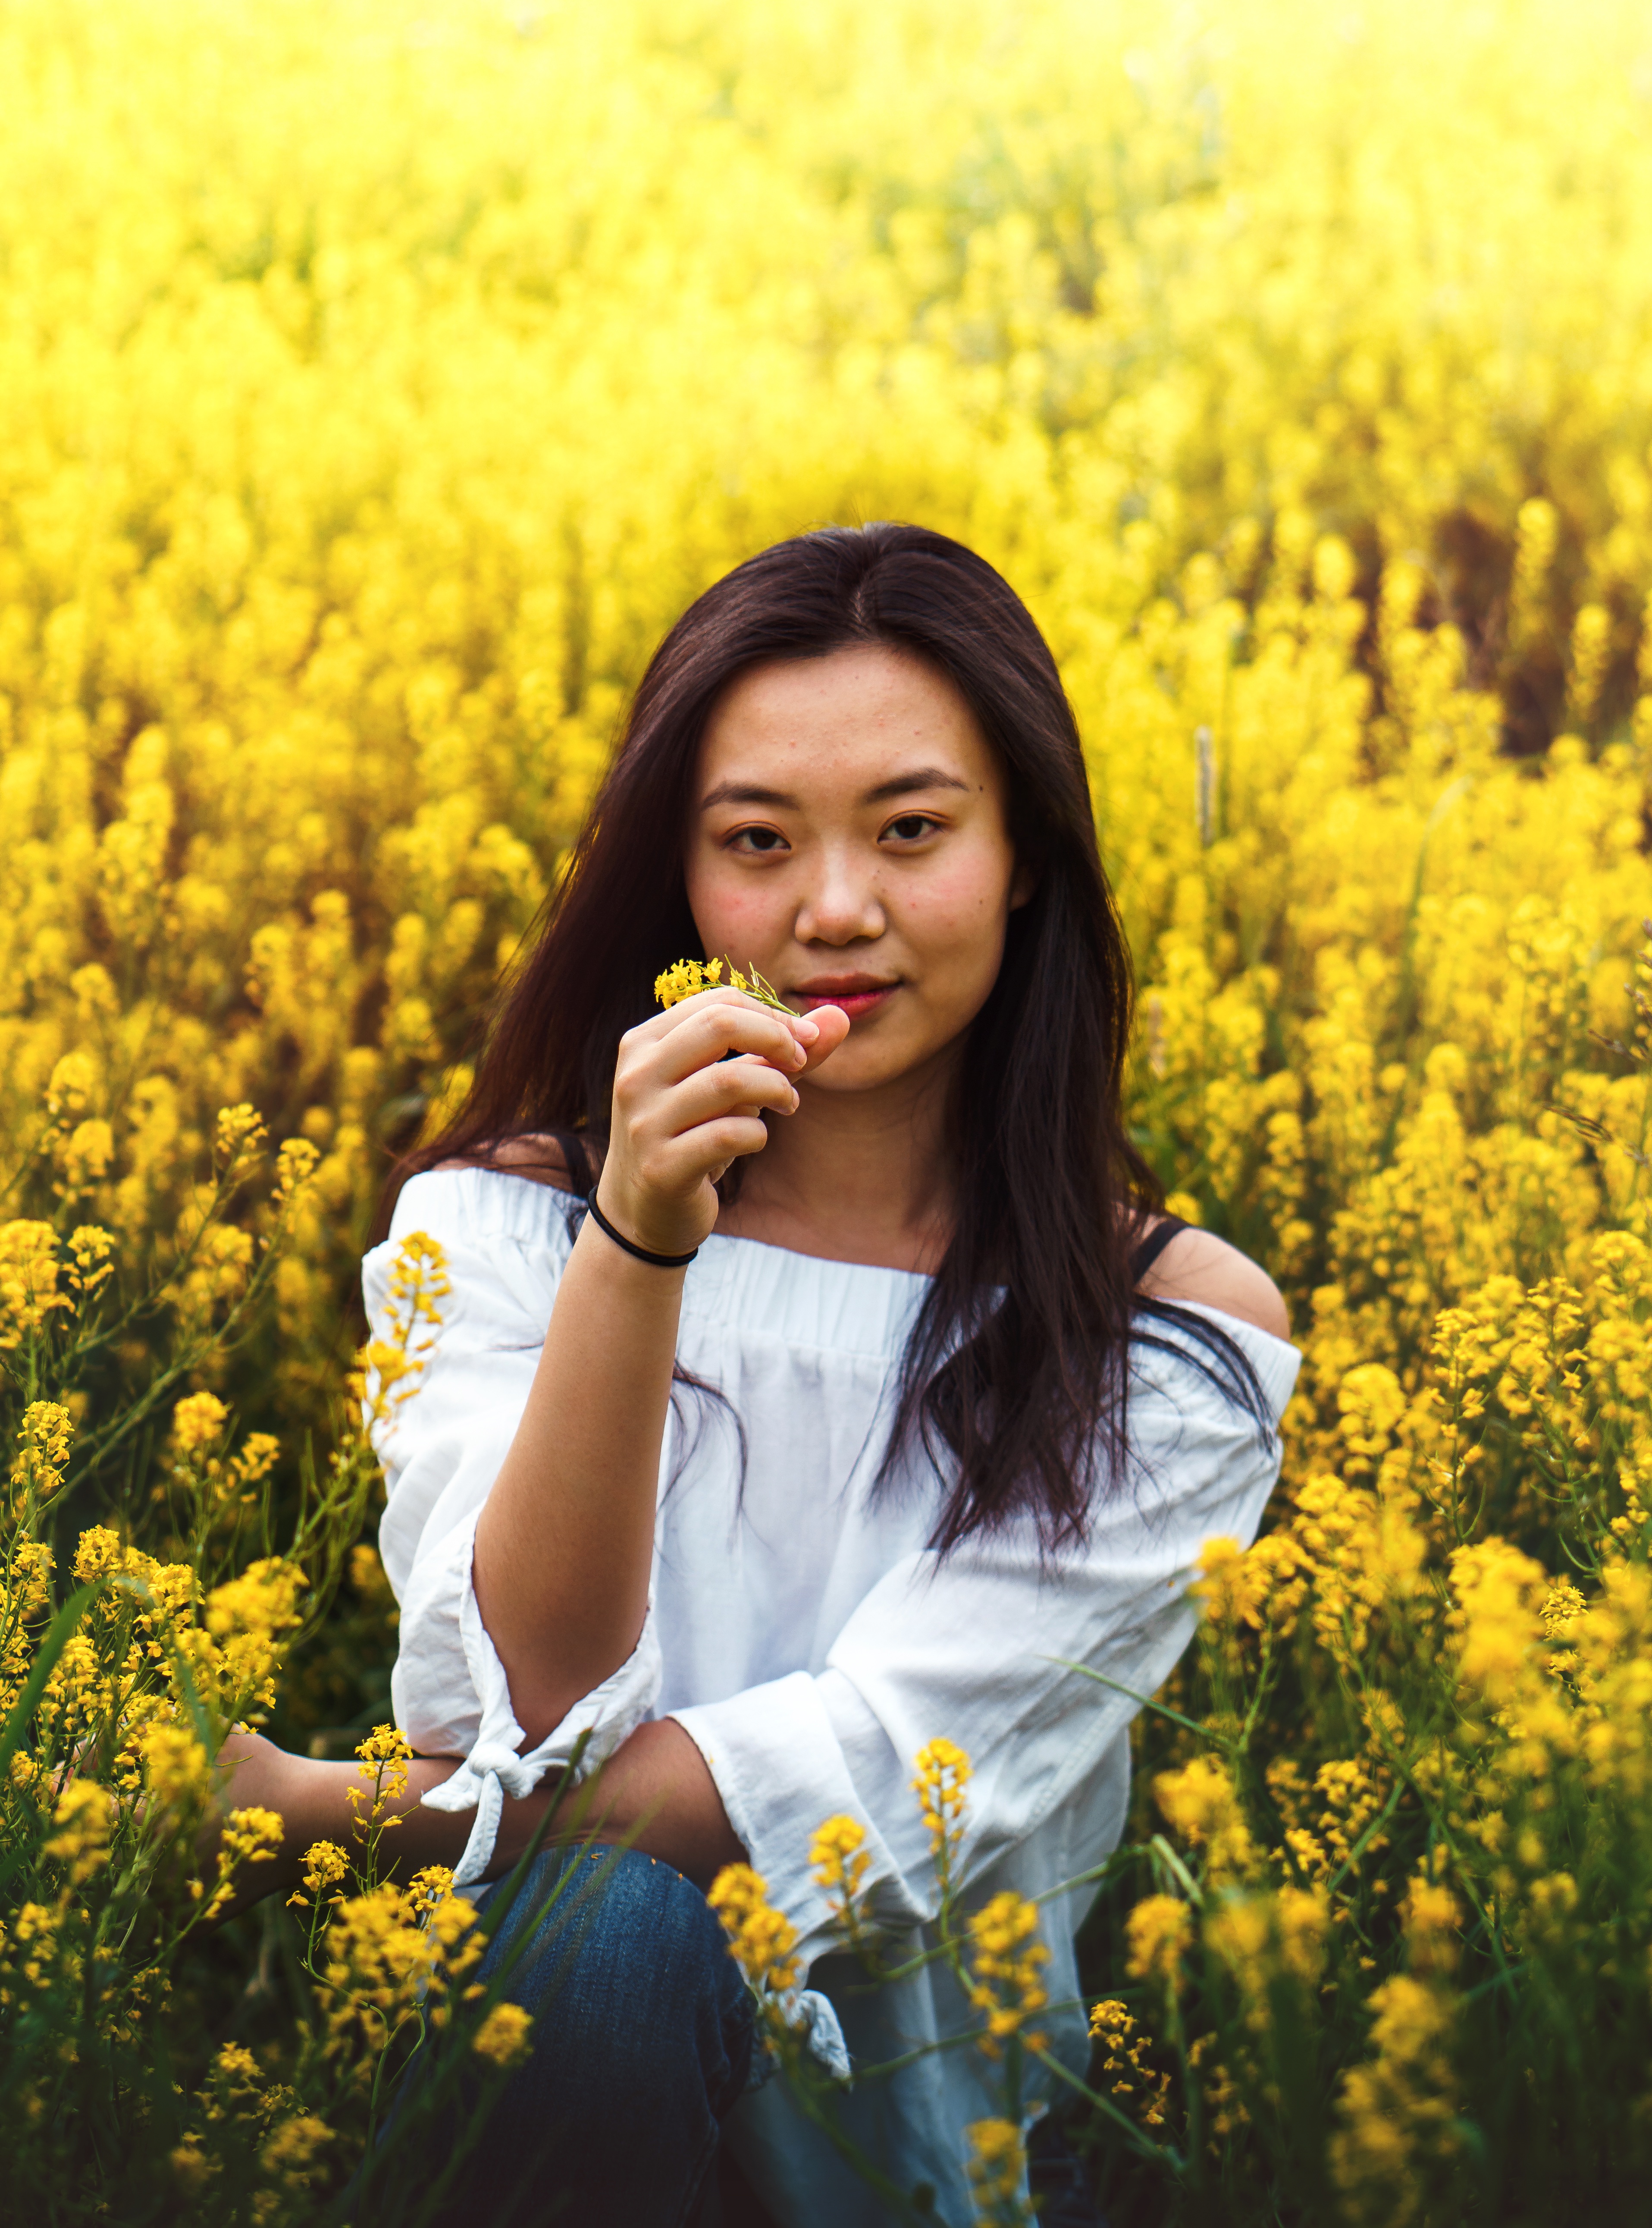
person, plant, field, photography, flower, food, produce, vegetable, autumn, yellow, rapeseed, brassica, flowering plant, portrait photography, land plant, mustard plant